Steven J. Arentz

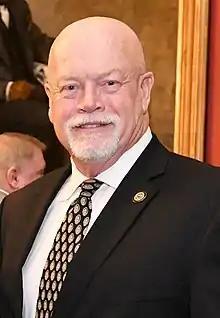
Arentz in 2020

Steven James Arentz (born April 17, 1951) is an American politician from the Republican Party who is a member of the Maryland House of Delegates representing the 36th district since 2013. He was previously the president of the Queen Anne's County Board of Commissioners from 2010 to 2013.